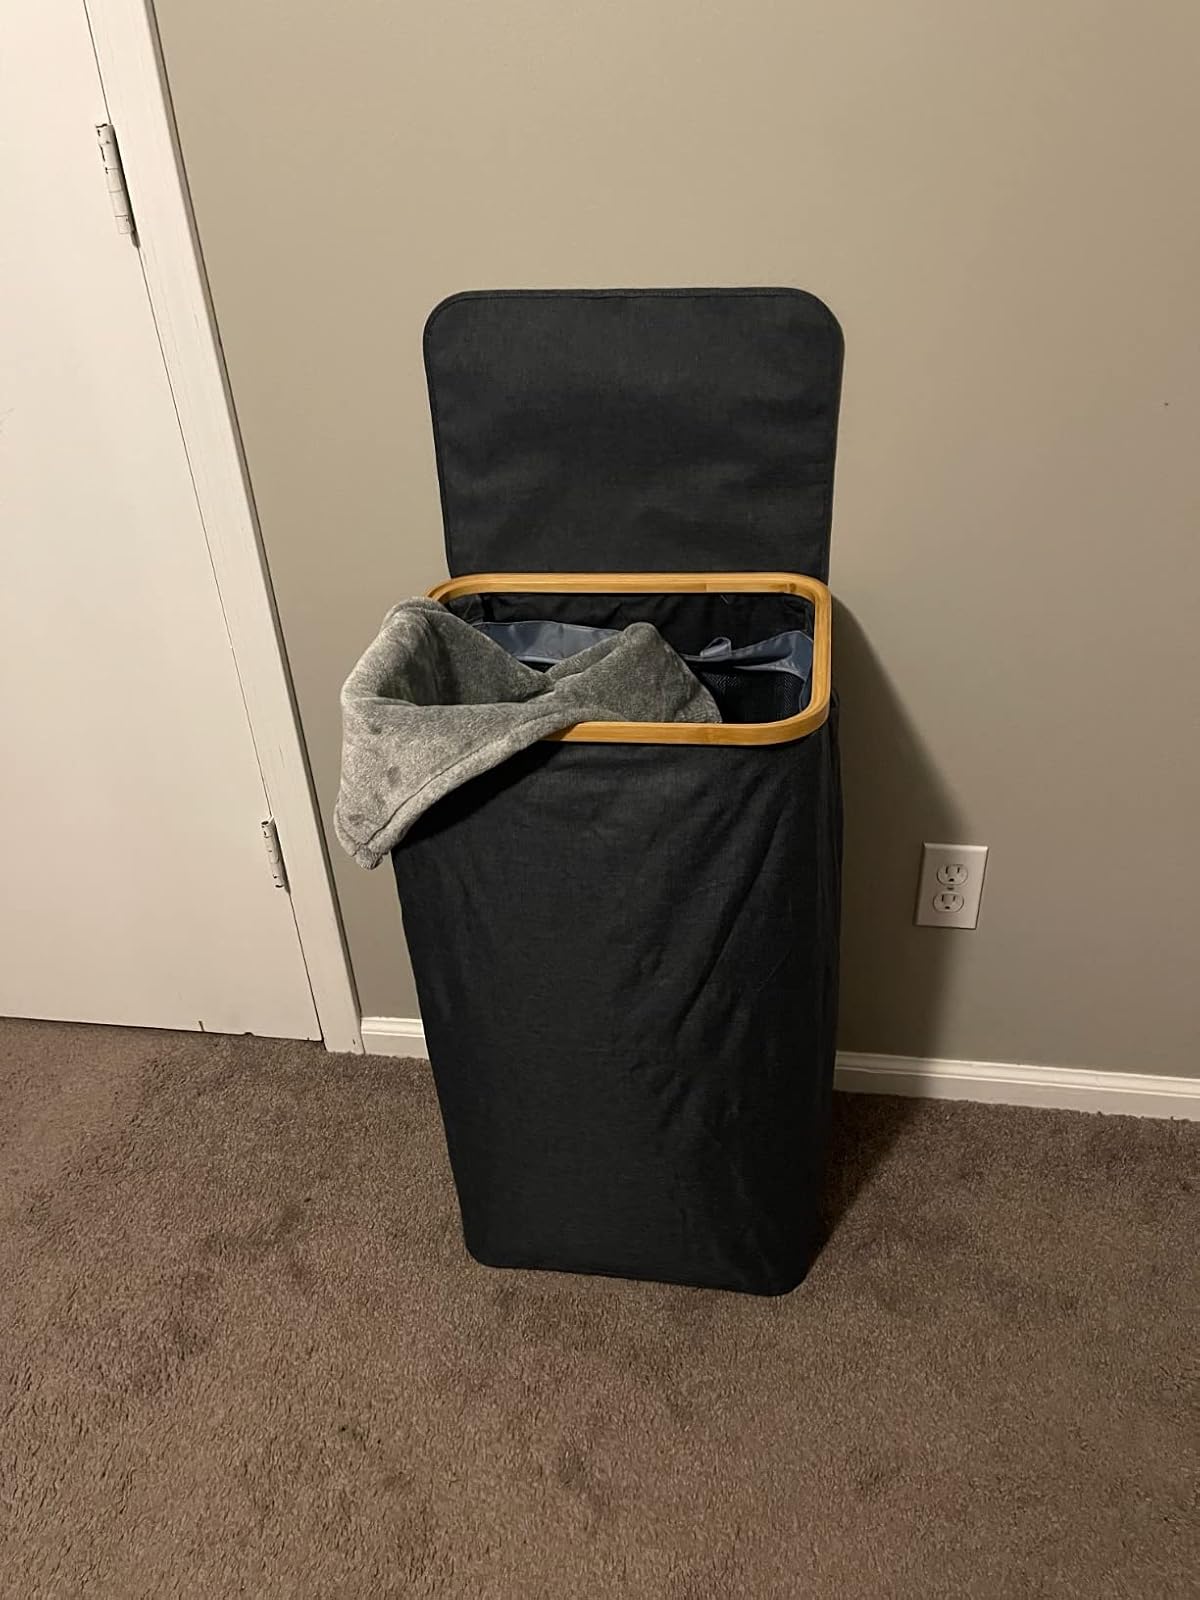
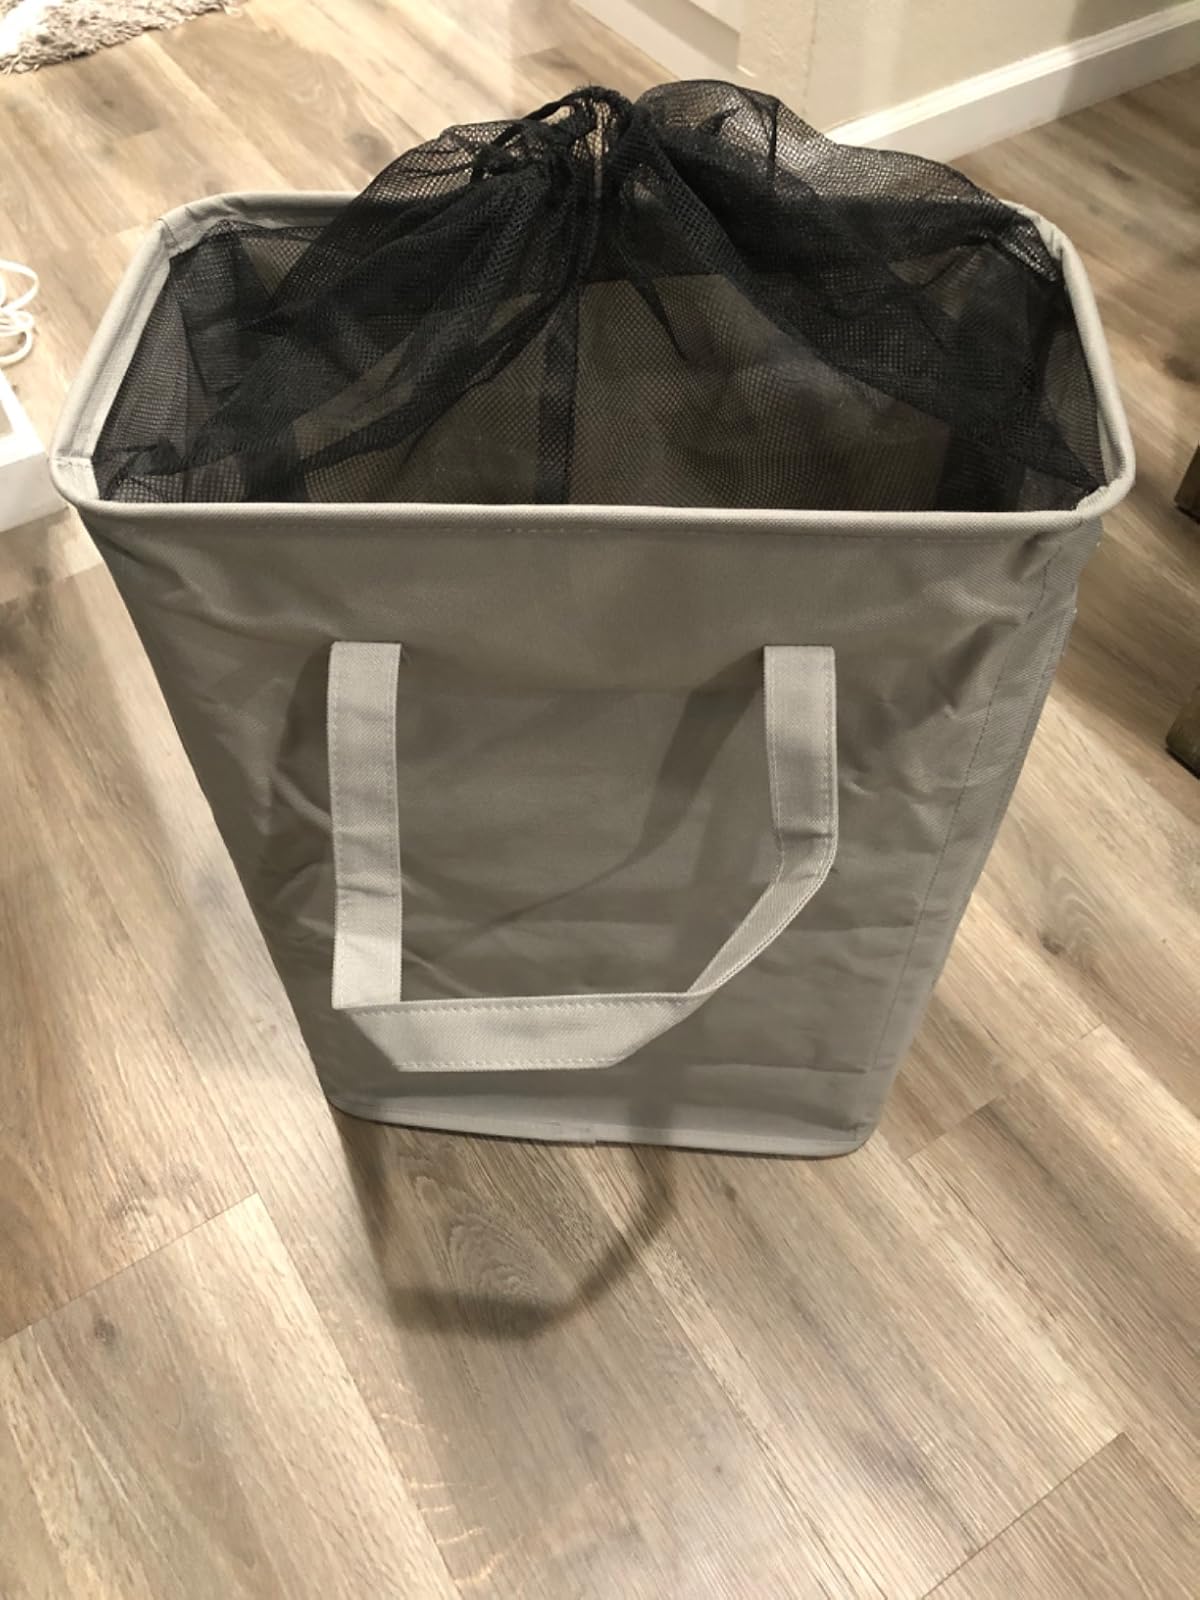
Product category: items_hamper
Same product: no